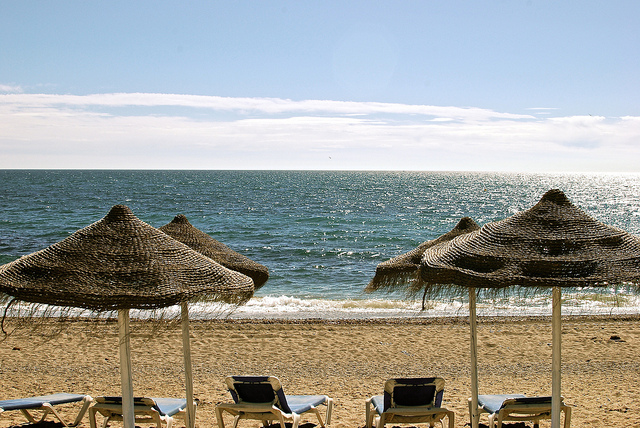
user: Given an image and a question. Answer the question in a short answer. Question: What material are the umbrellas made of? Short Answer:
assistant: straw